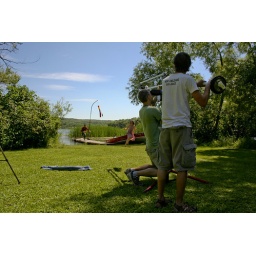
production photos for luke's angels' &amp;quot;in june&amp;quot; music video on location in st. cloud and avon, minnesota.